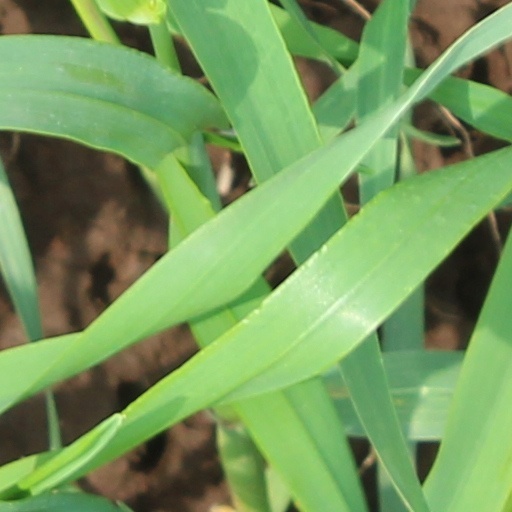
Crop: wheat